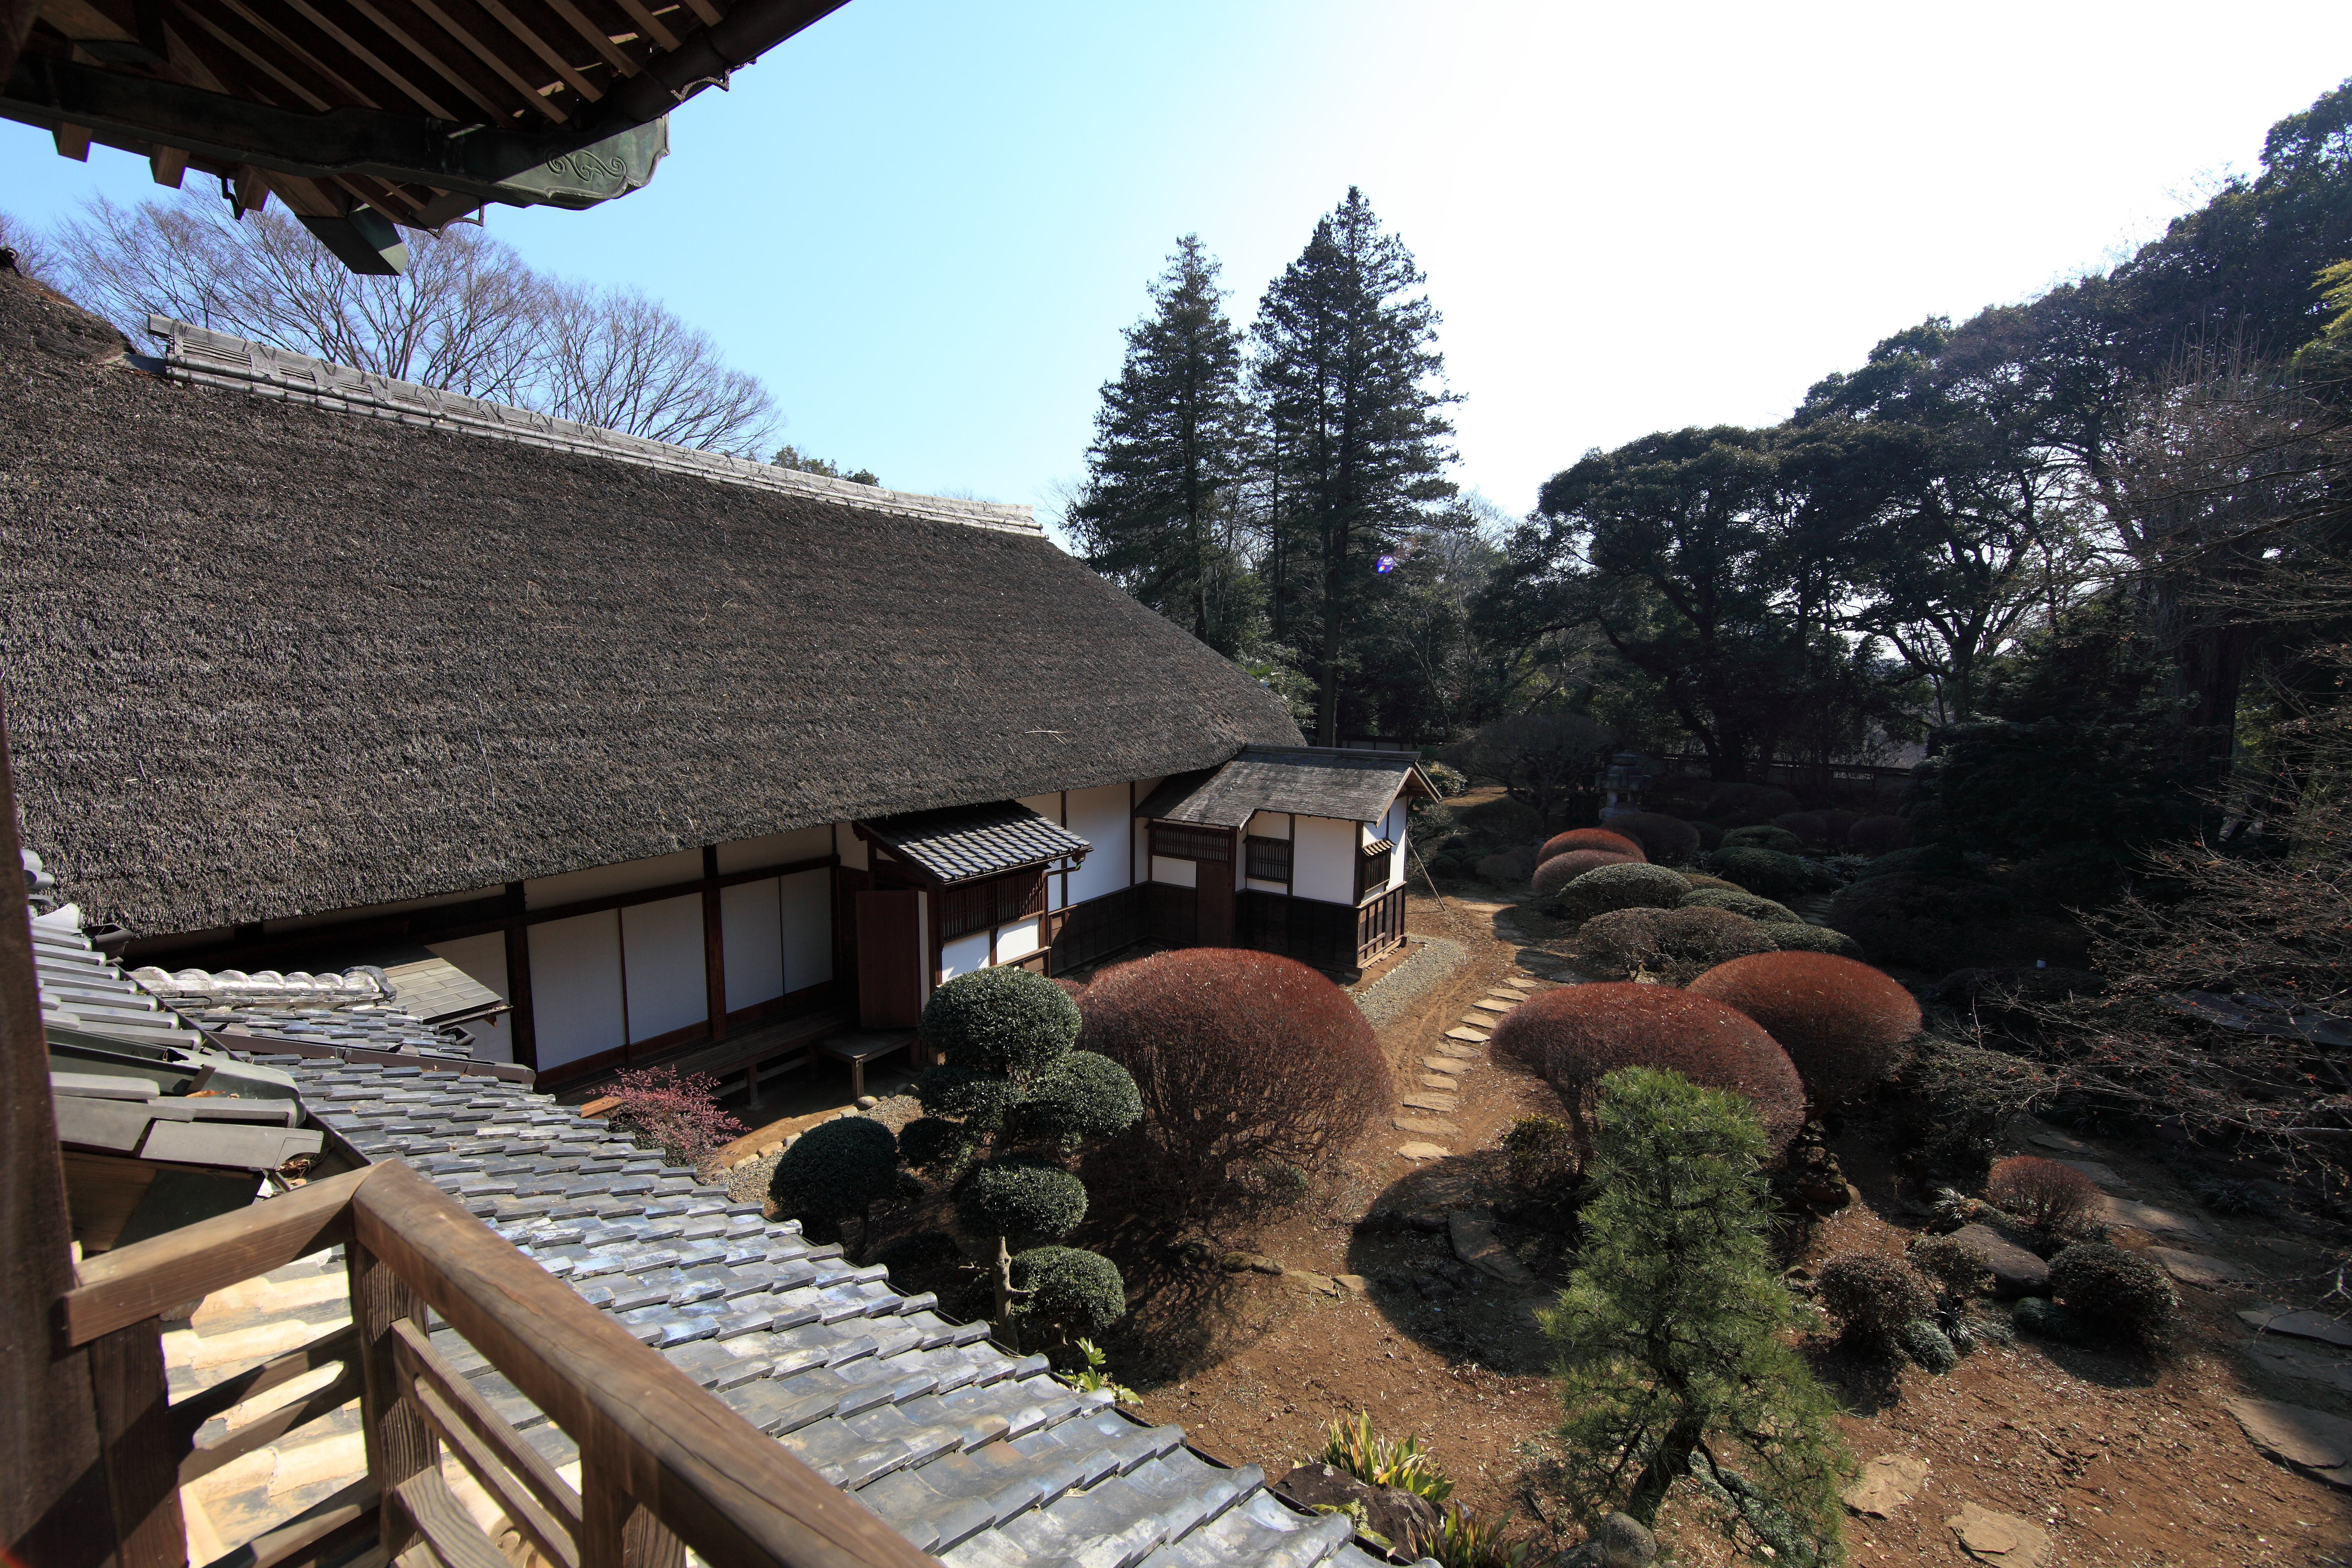
roof, hut, high, cottage, property, garden, japanese, resort, 5d, style, hires, markii, hi, res, resolution, ibaraki, canonef14mmf28liiusm, joso, sakano, thatching